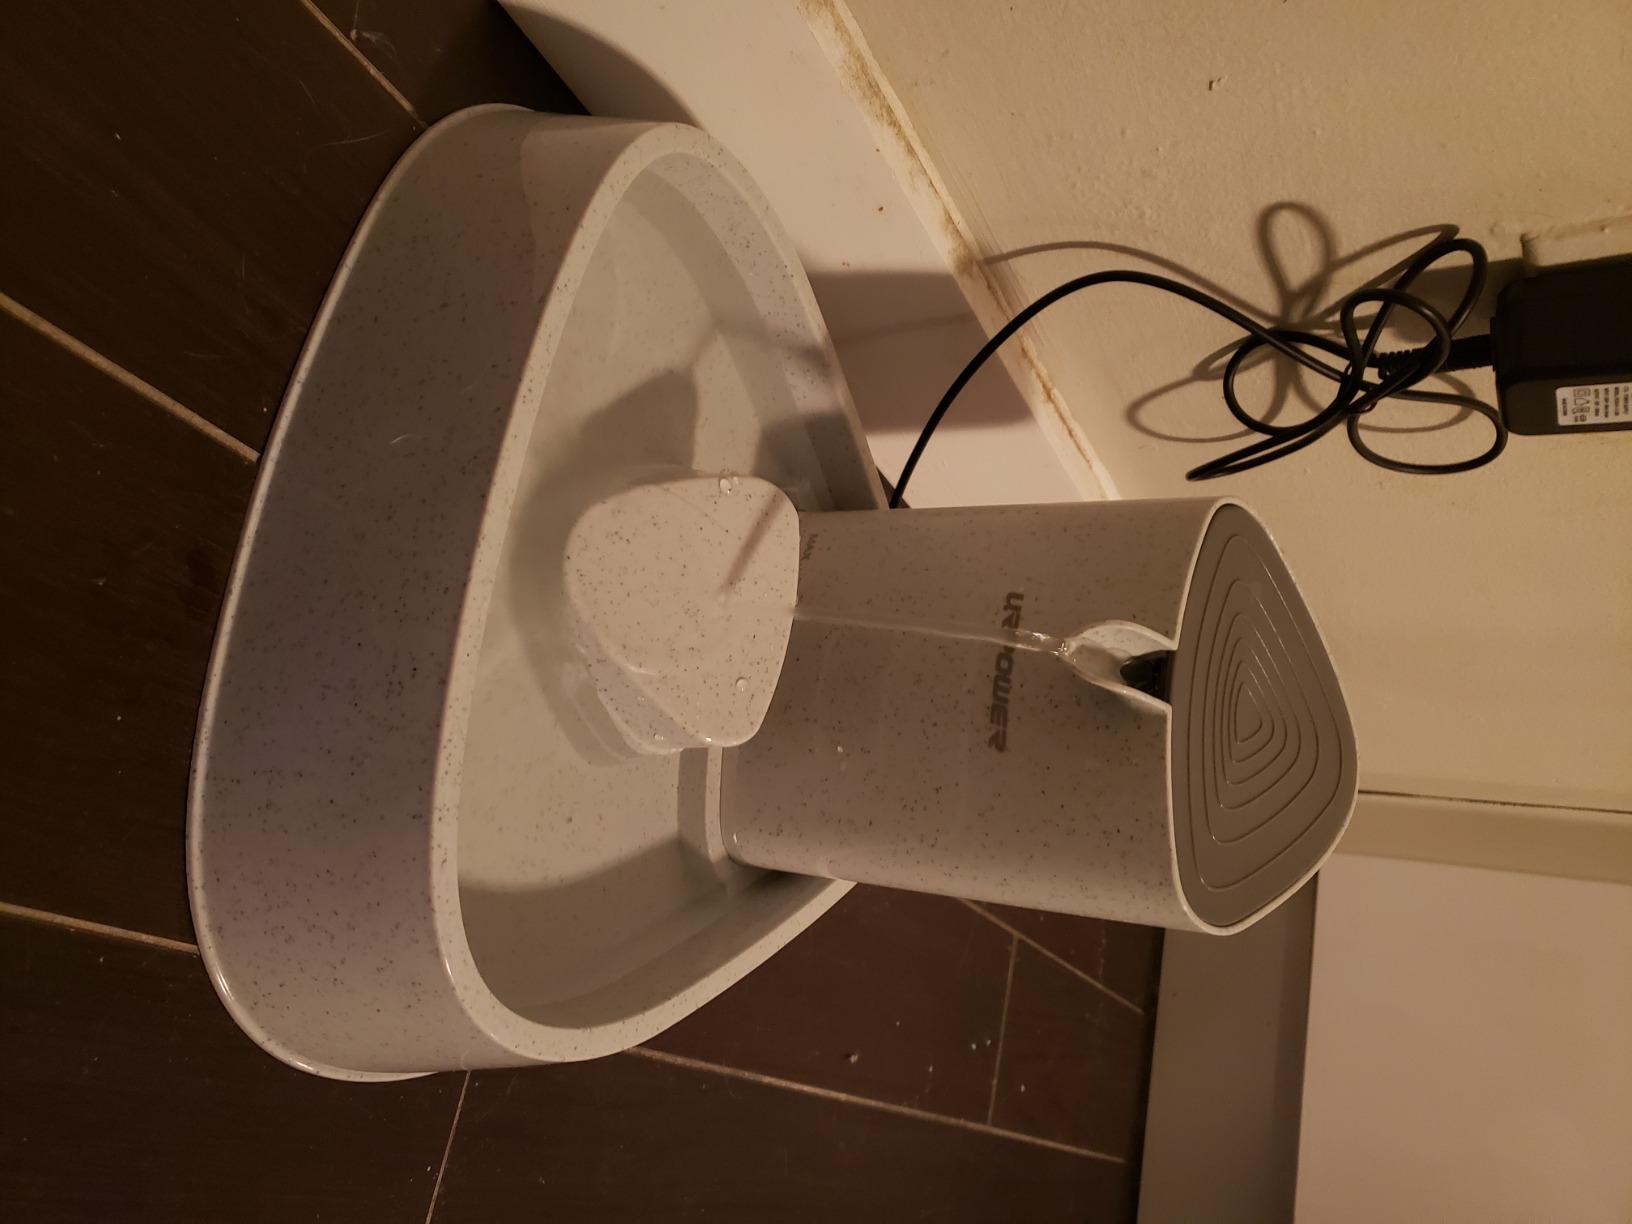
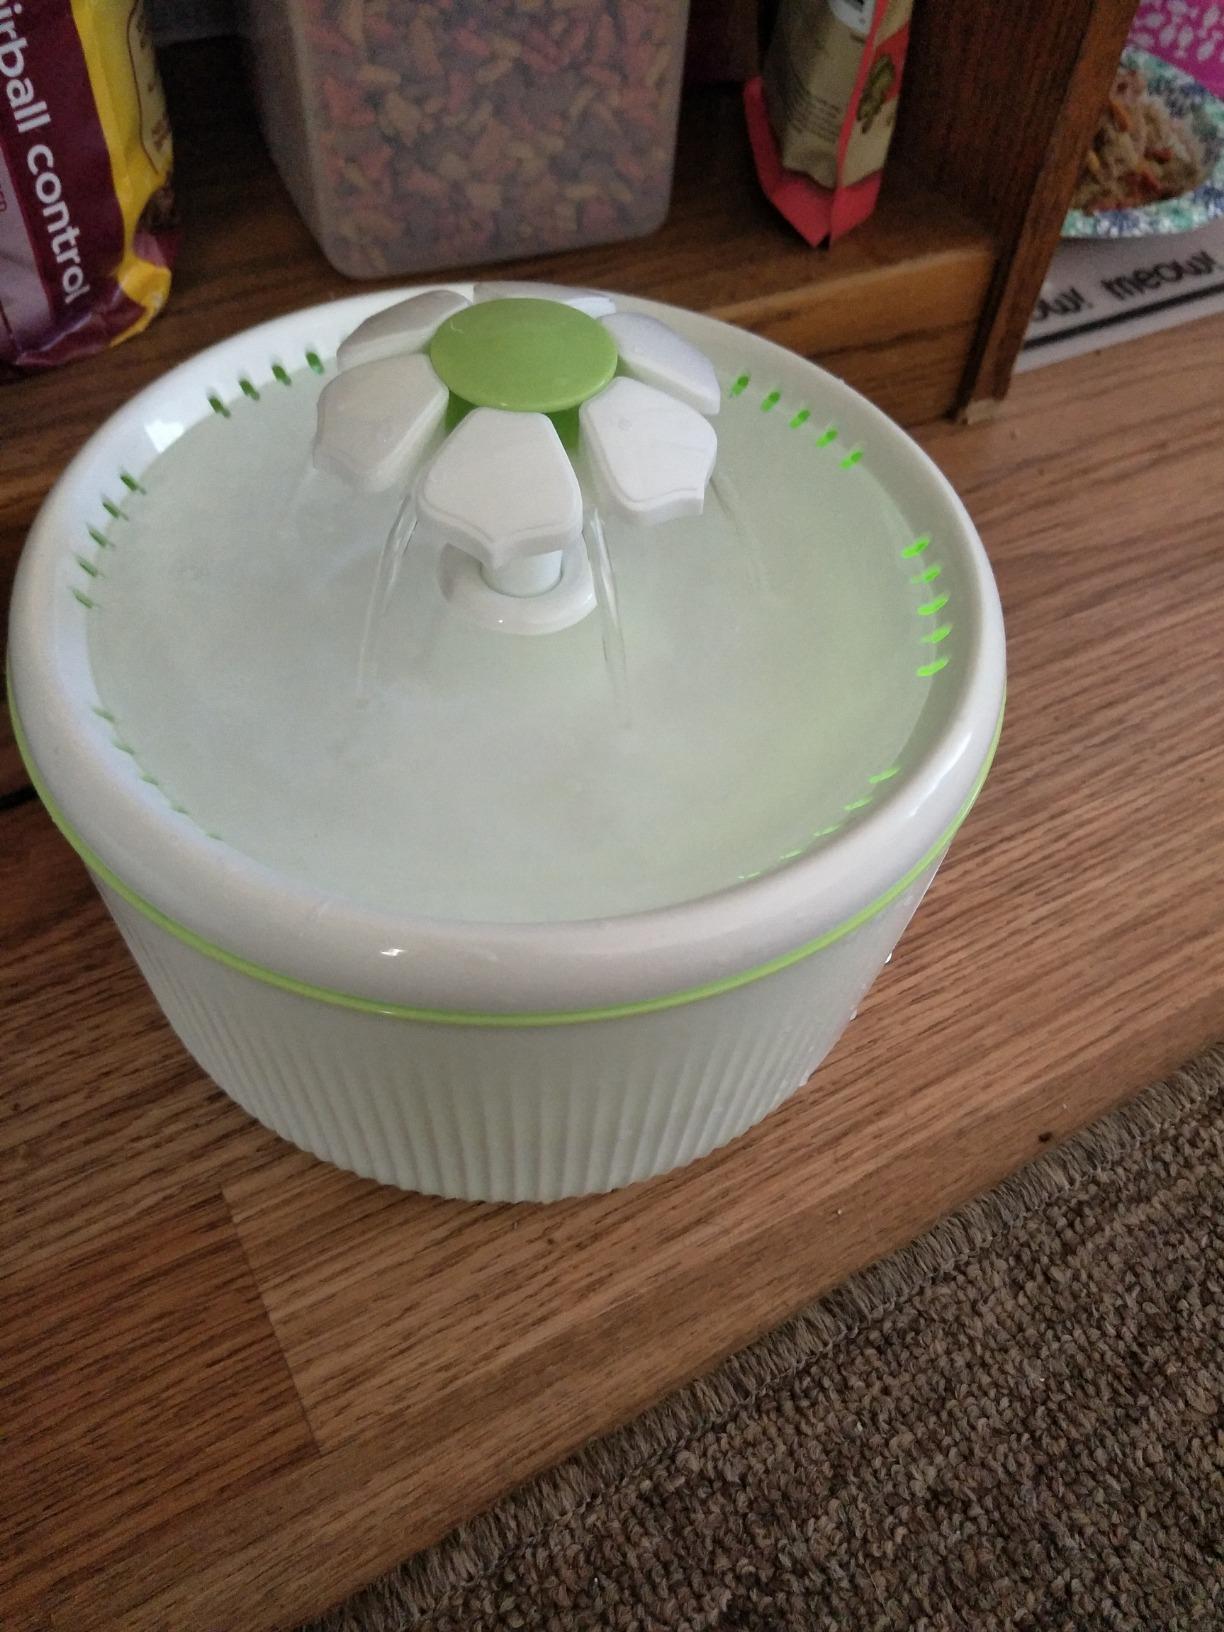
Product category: items_bowl
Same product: no